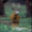
Label: deer